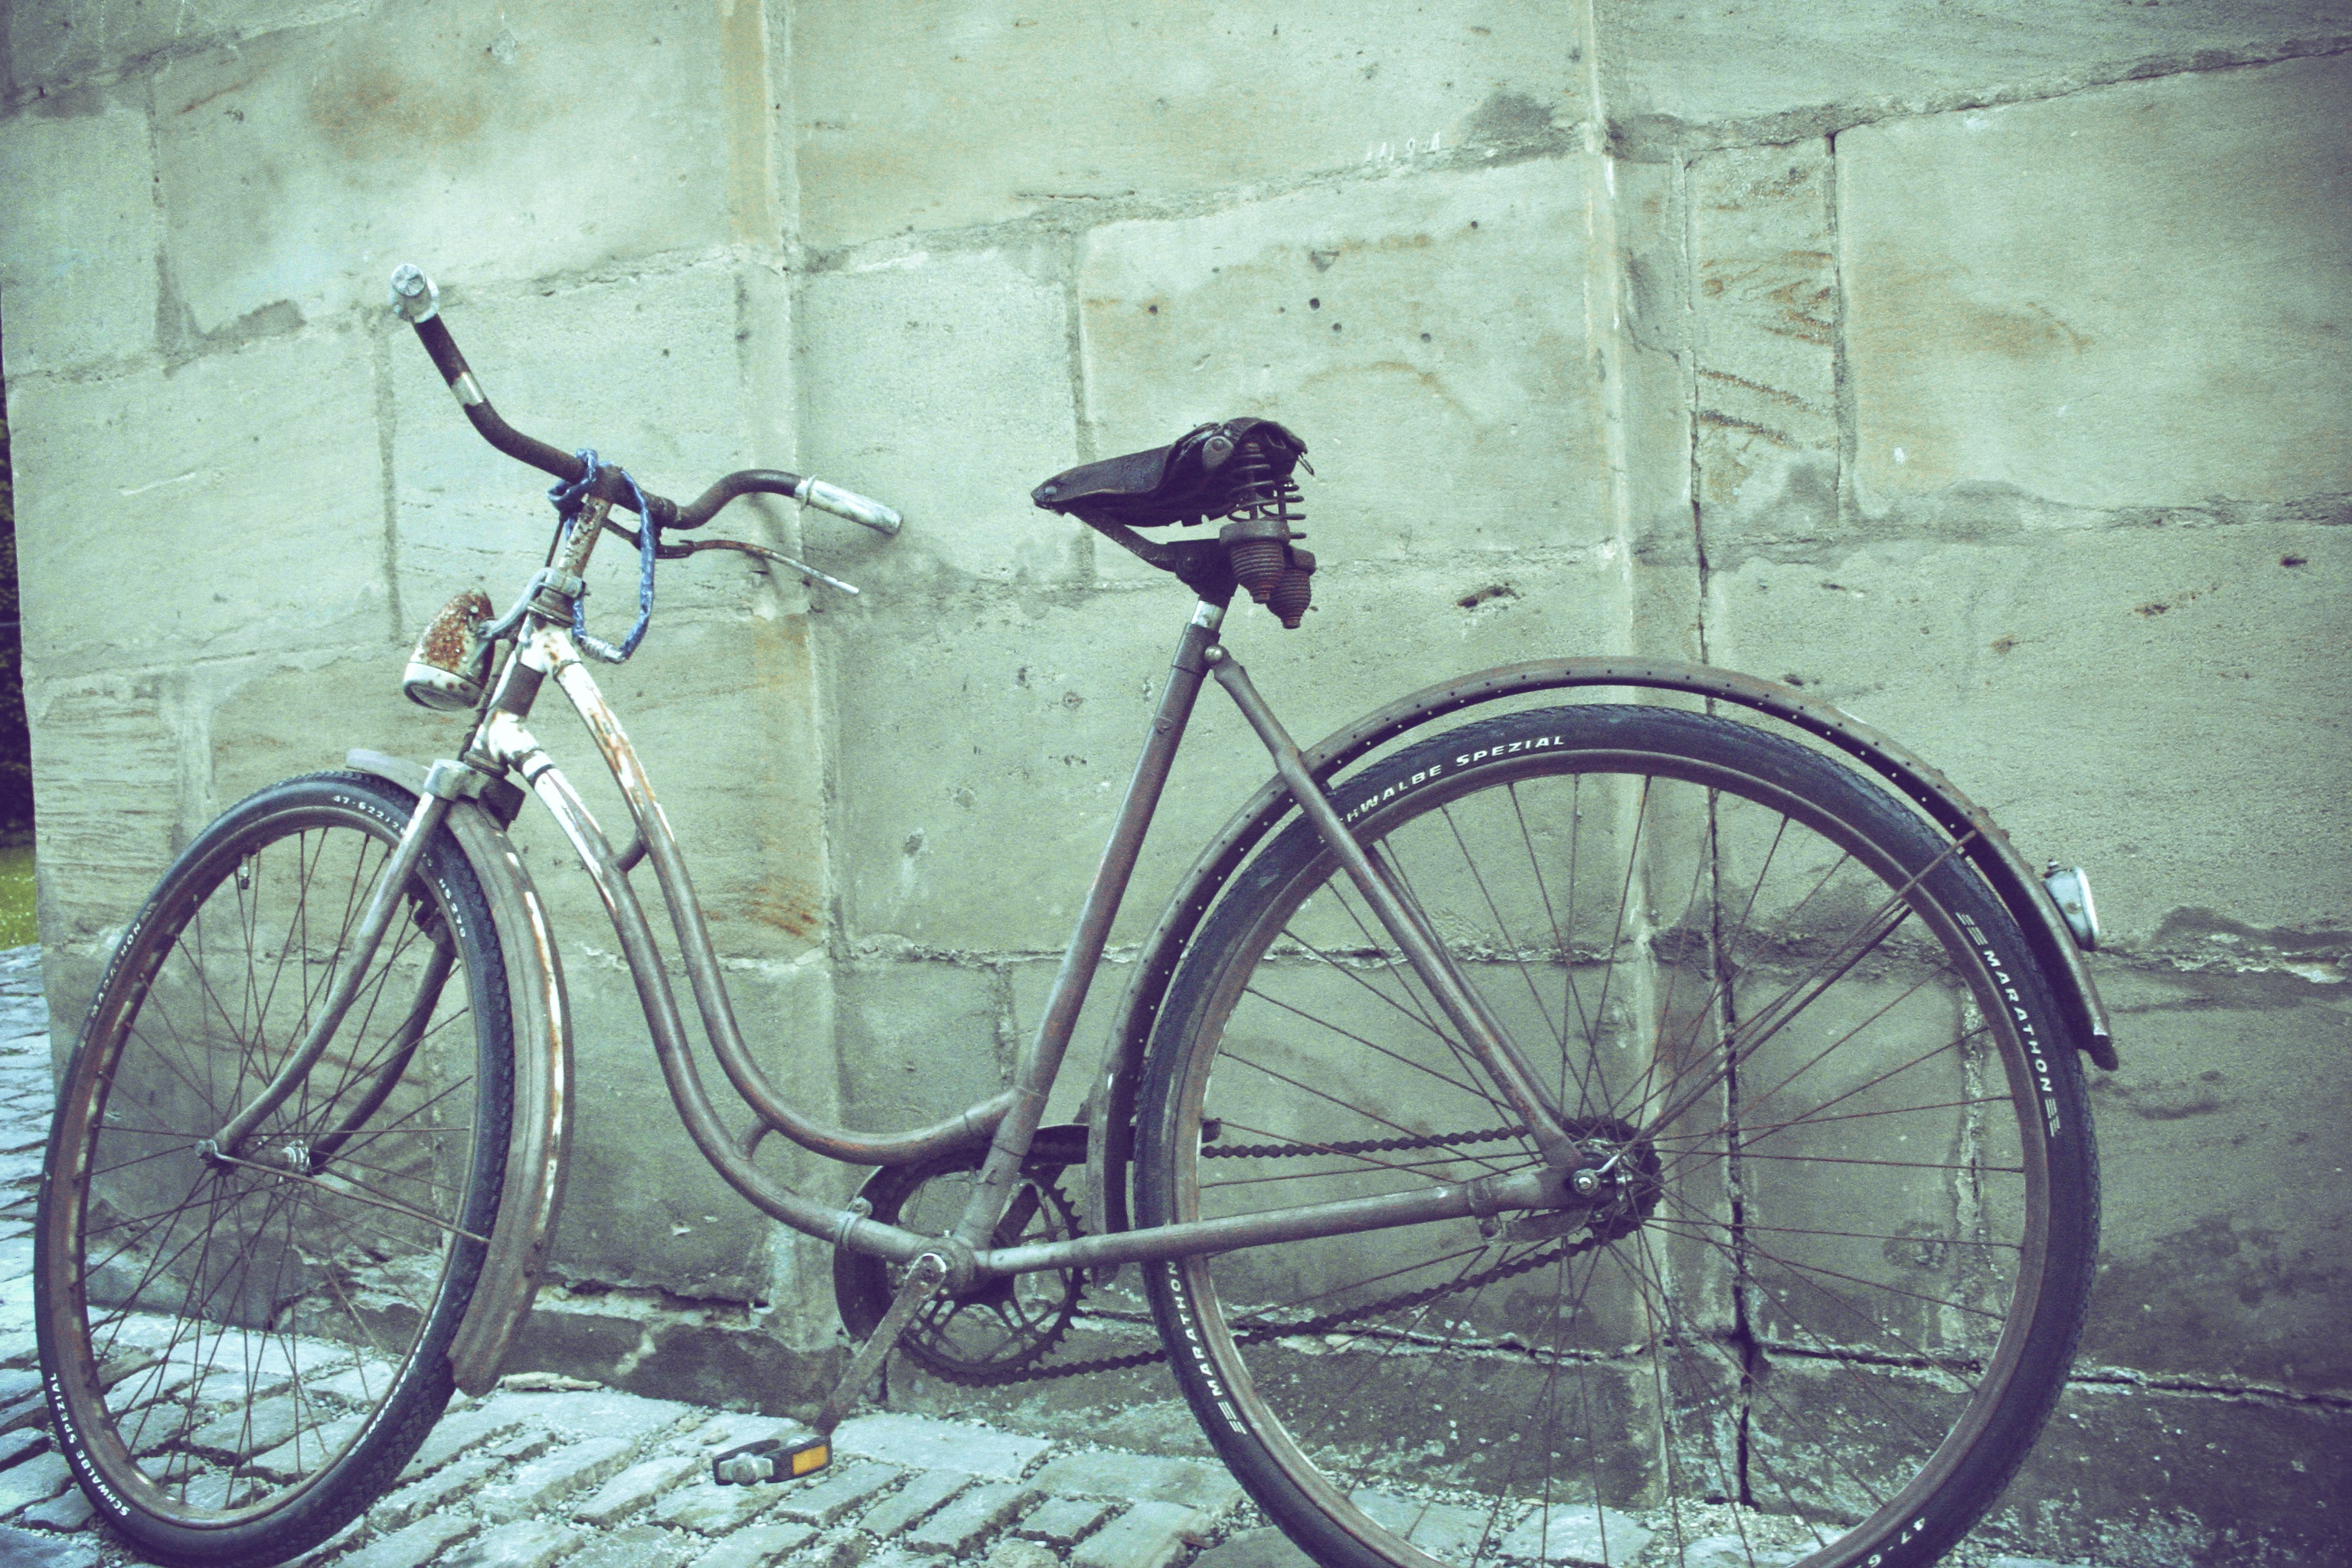
road, vintage, wheel, old, bicycle, bike, city, vehicle, nostalgia, sports equipment, mountain bike, cycling, bicycles, wheels, oldtimer, tradition, two wheeled vehicle, means of transport, land vehicle, women's bicycle, cyclo cross bicycle, road bicycle, racing bicycle, hybrid bicycle